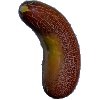
Label: Cucumber Ripe 1